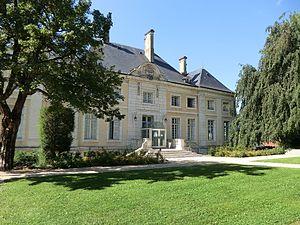
Palais épiscopal depuis le jardin Jean-Pierre-Camus.
Belley est une commune française située dans le département de l'Ain, en région Auvergne-Rhône-Alpes.
Le palais épiscopal de Belley est un palais épiscopal situé à Belley, en France.